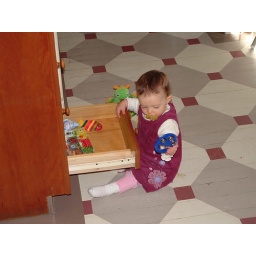
She has her own drawer in the kitchen